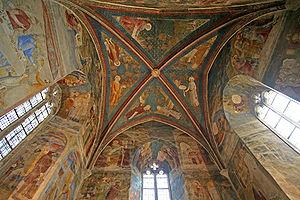
Plafond de la chapelle Saint-Jean (depuis le sol, à l'ouest), Palais des Papes, Avignon, Vaucluse, France
Sainte Ismérie est la sœur de sainte Anne et donc la tante de Marie. Mère de sainte Elisabeth et donc grand-mère de Jean le Baptiste.
Le Palais des papes d'Avignon est la plus grande des constructions gothiques du Moyen Âge.
La chapelle Saint-Martial est une chapelle du palais des papes d'Avignon.